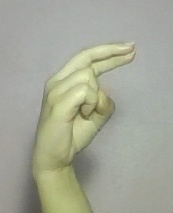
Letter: zay